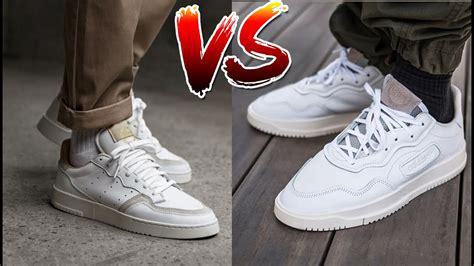
Brand: Adidas
Model: Supercourt